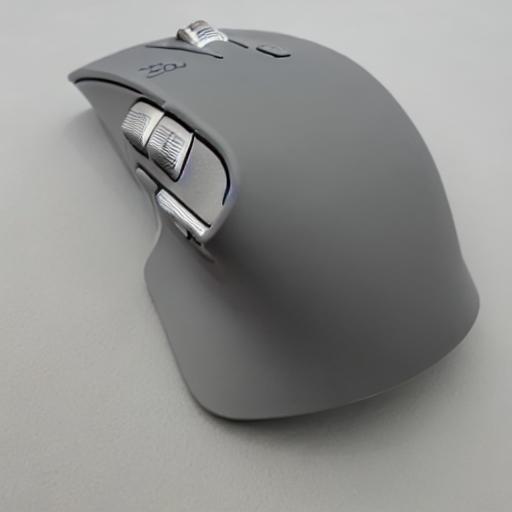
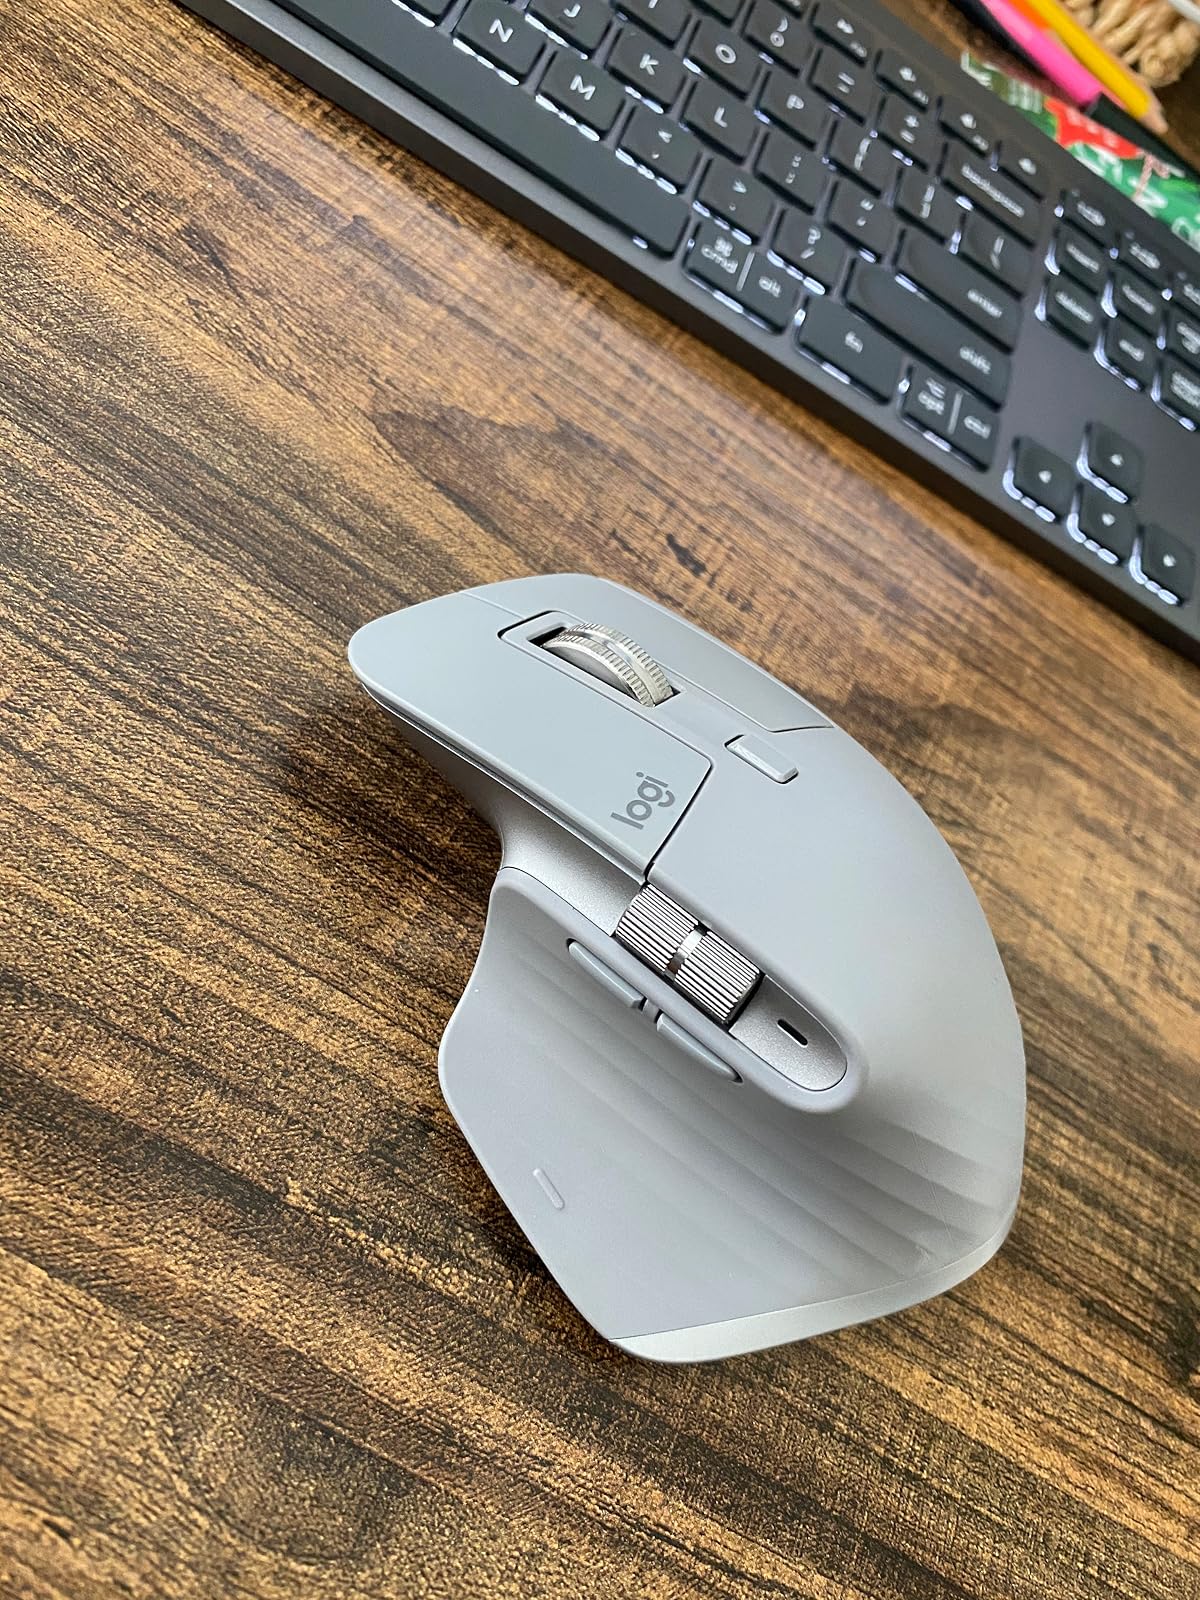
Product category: mouse
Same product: no